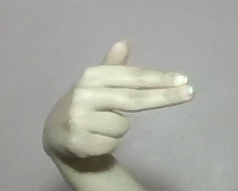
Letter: ghain